Elhamra Theater

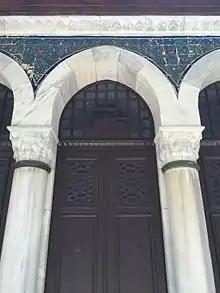

It is a symmetrical composition. The part with the dome is higher than the other parts in terms of its importance, because that's where the performances take place. The style of the building is neoclassical. As we can perceive from the columns, the dome, and the symmetrical composition. Also it has Turkish motif like ceramic glaze. These combine the western and eastern architecture.